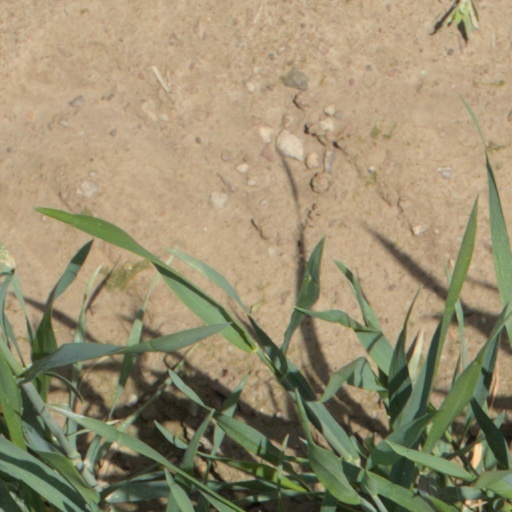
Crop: wheat